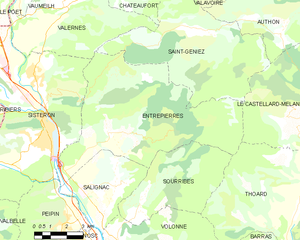
Carte des communes françaises: Entrepierres
Entrepierres est une commune française, située dans le département des Alpes-de-Haute-Provence en région Provence-Alpes-Côte d'Azur. Son nom fait référence à sa géographie montagneuse, au bord de la Durance, entre Gap et Digne-les-Bains. Grande commune par sa taille, résultat de la fusion de trois communes, elle est petite par sa population. Comme beaucoup de communes alentour, elle a connu un exode rural important, et reste aujourd'hui axée sur des activités rurales : agriculture, tourisme notamment randonnées.